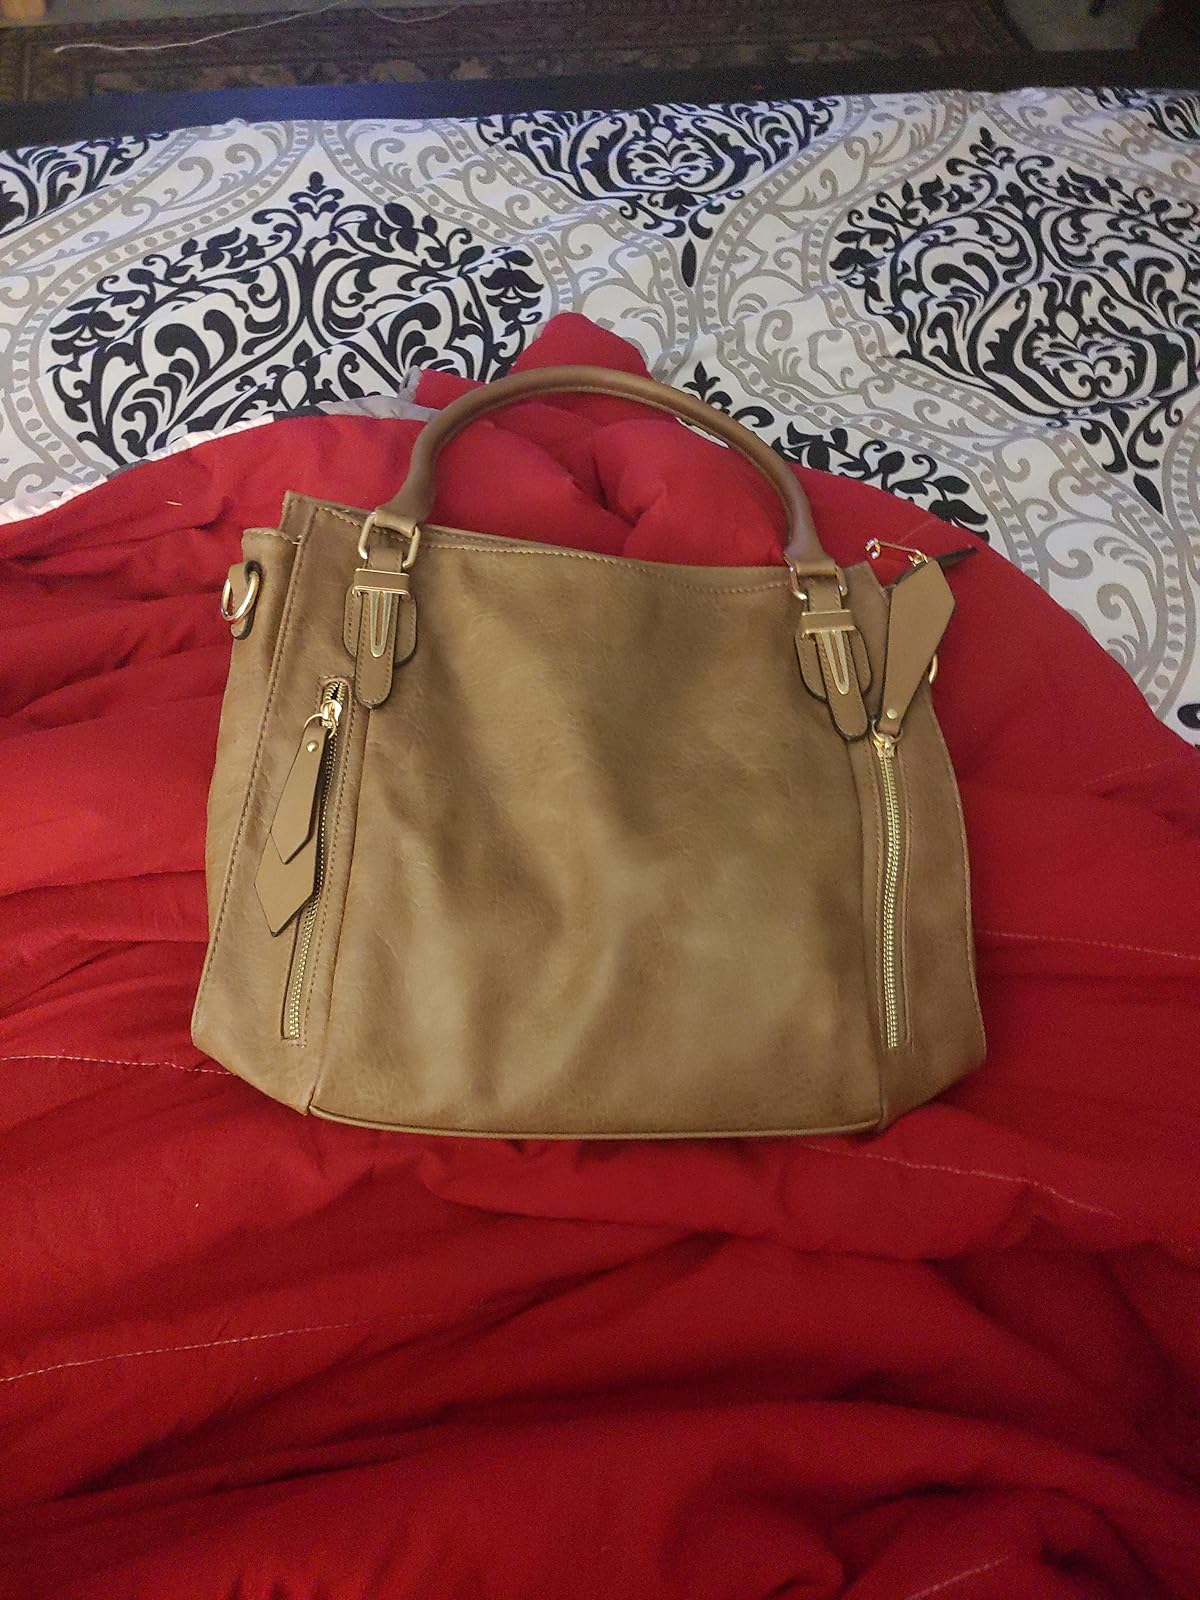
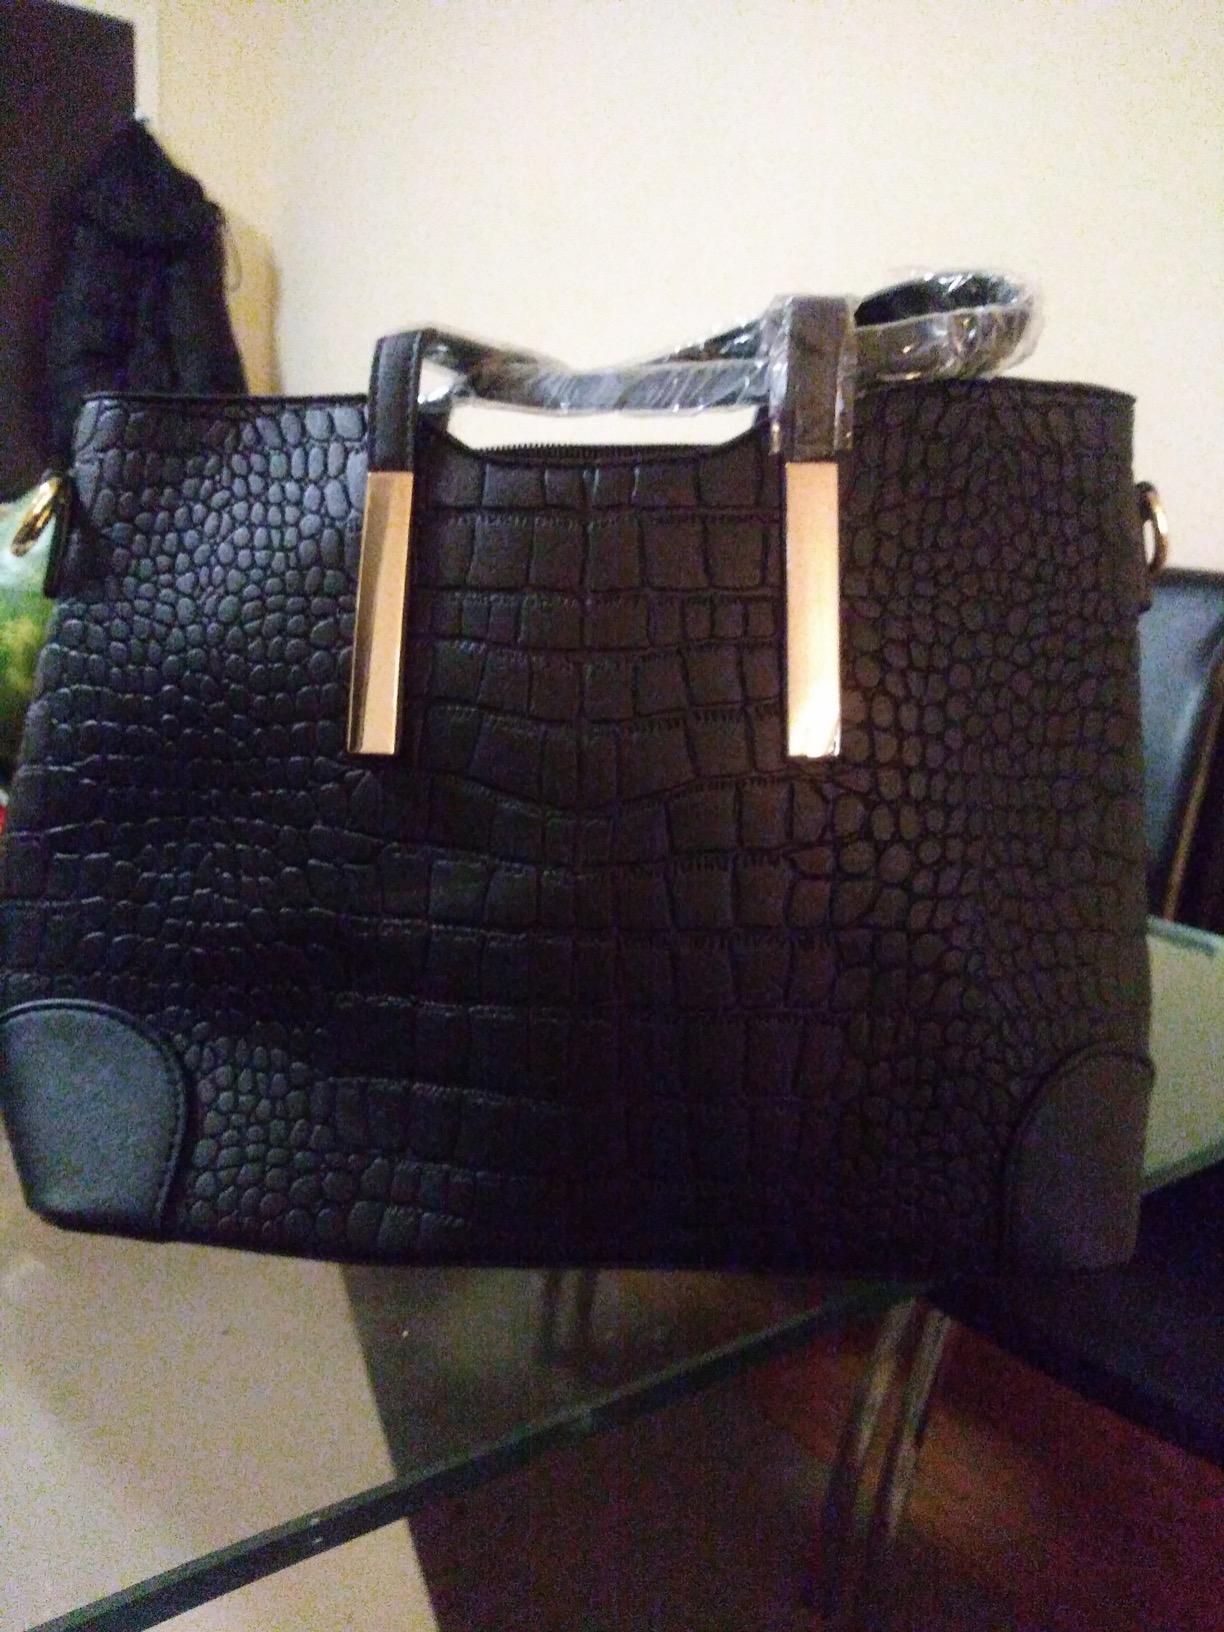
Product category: accessories_handbag
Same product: no